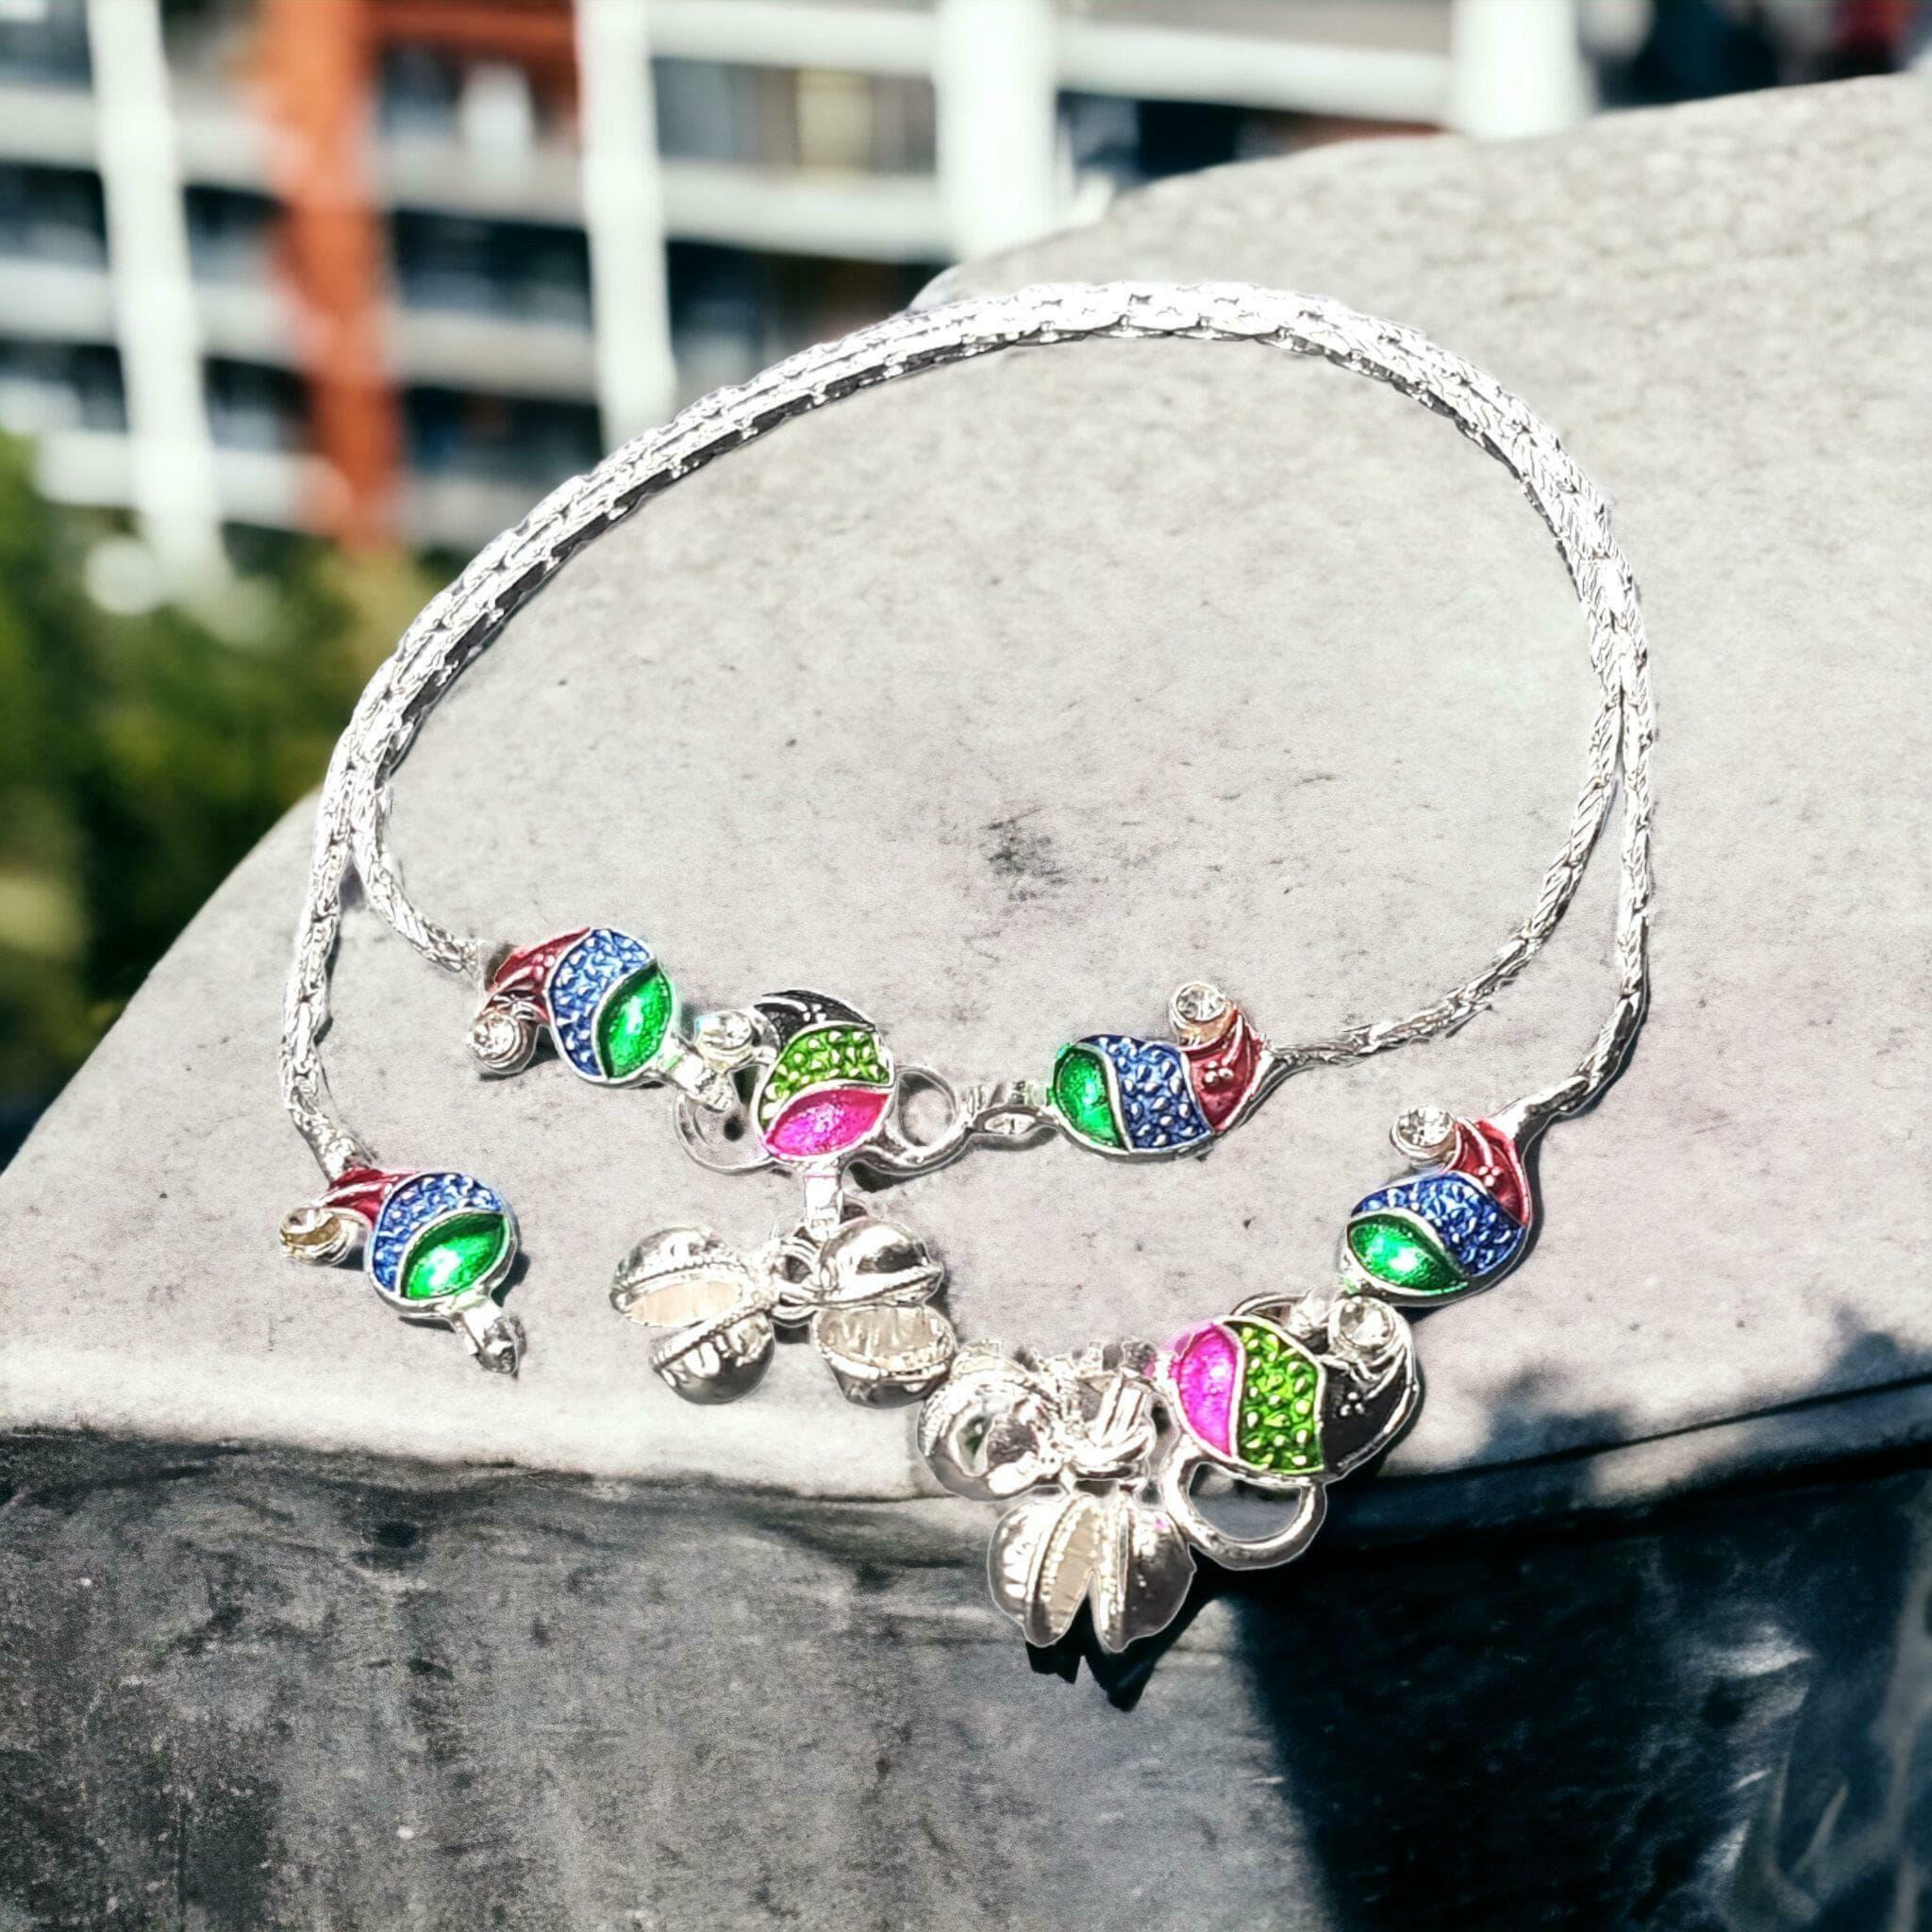
BR Ornaments A388 Alloy Anklet (Pack of 2)
Type: Anklet
Brand: BR Ornaments
Price: Rs. 259
 This silver anklet looks good with all indian outfitsor traditional outfits suitable girls and women of all ages. grab this pair of anklets, you will feel stylish ankle and shining silver anklet will make beautiful, you must buy the sns traders anklets you will never go wrong with the latest design, fancy anklets in silver jewellery.